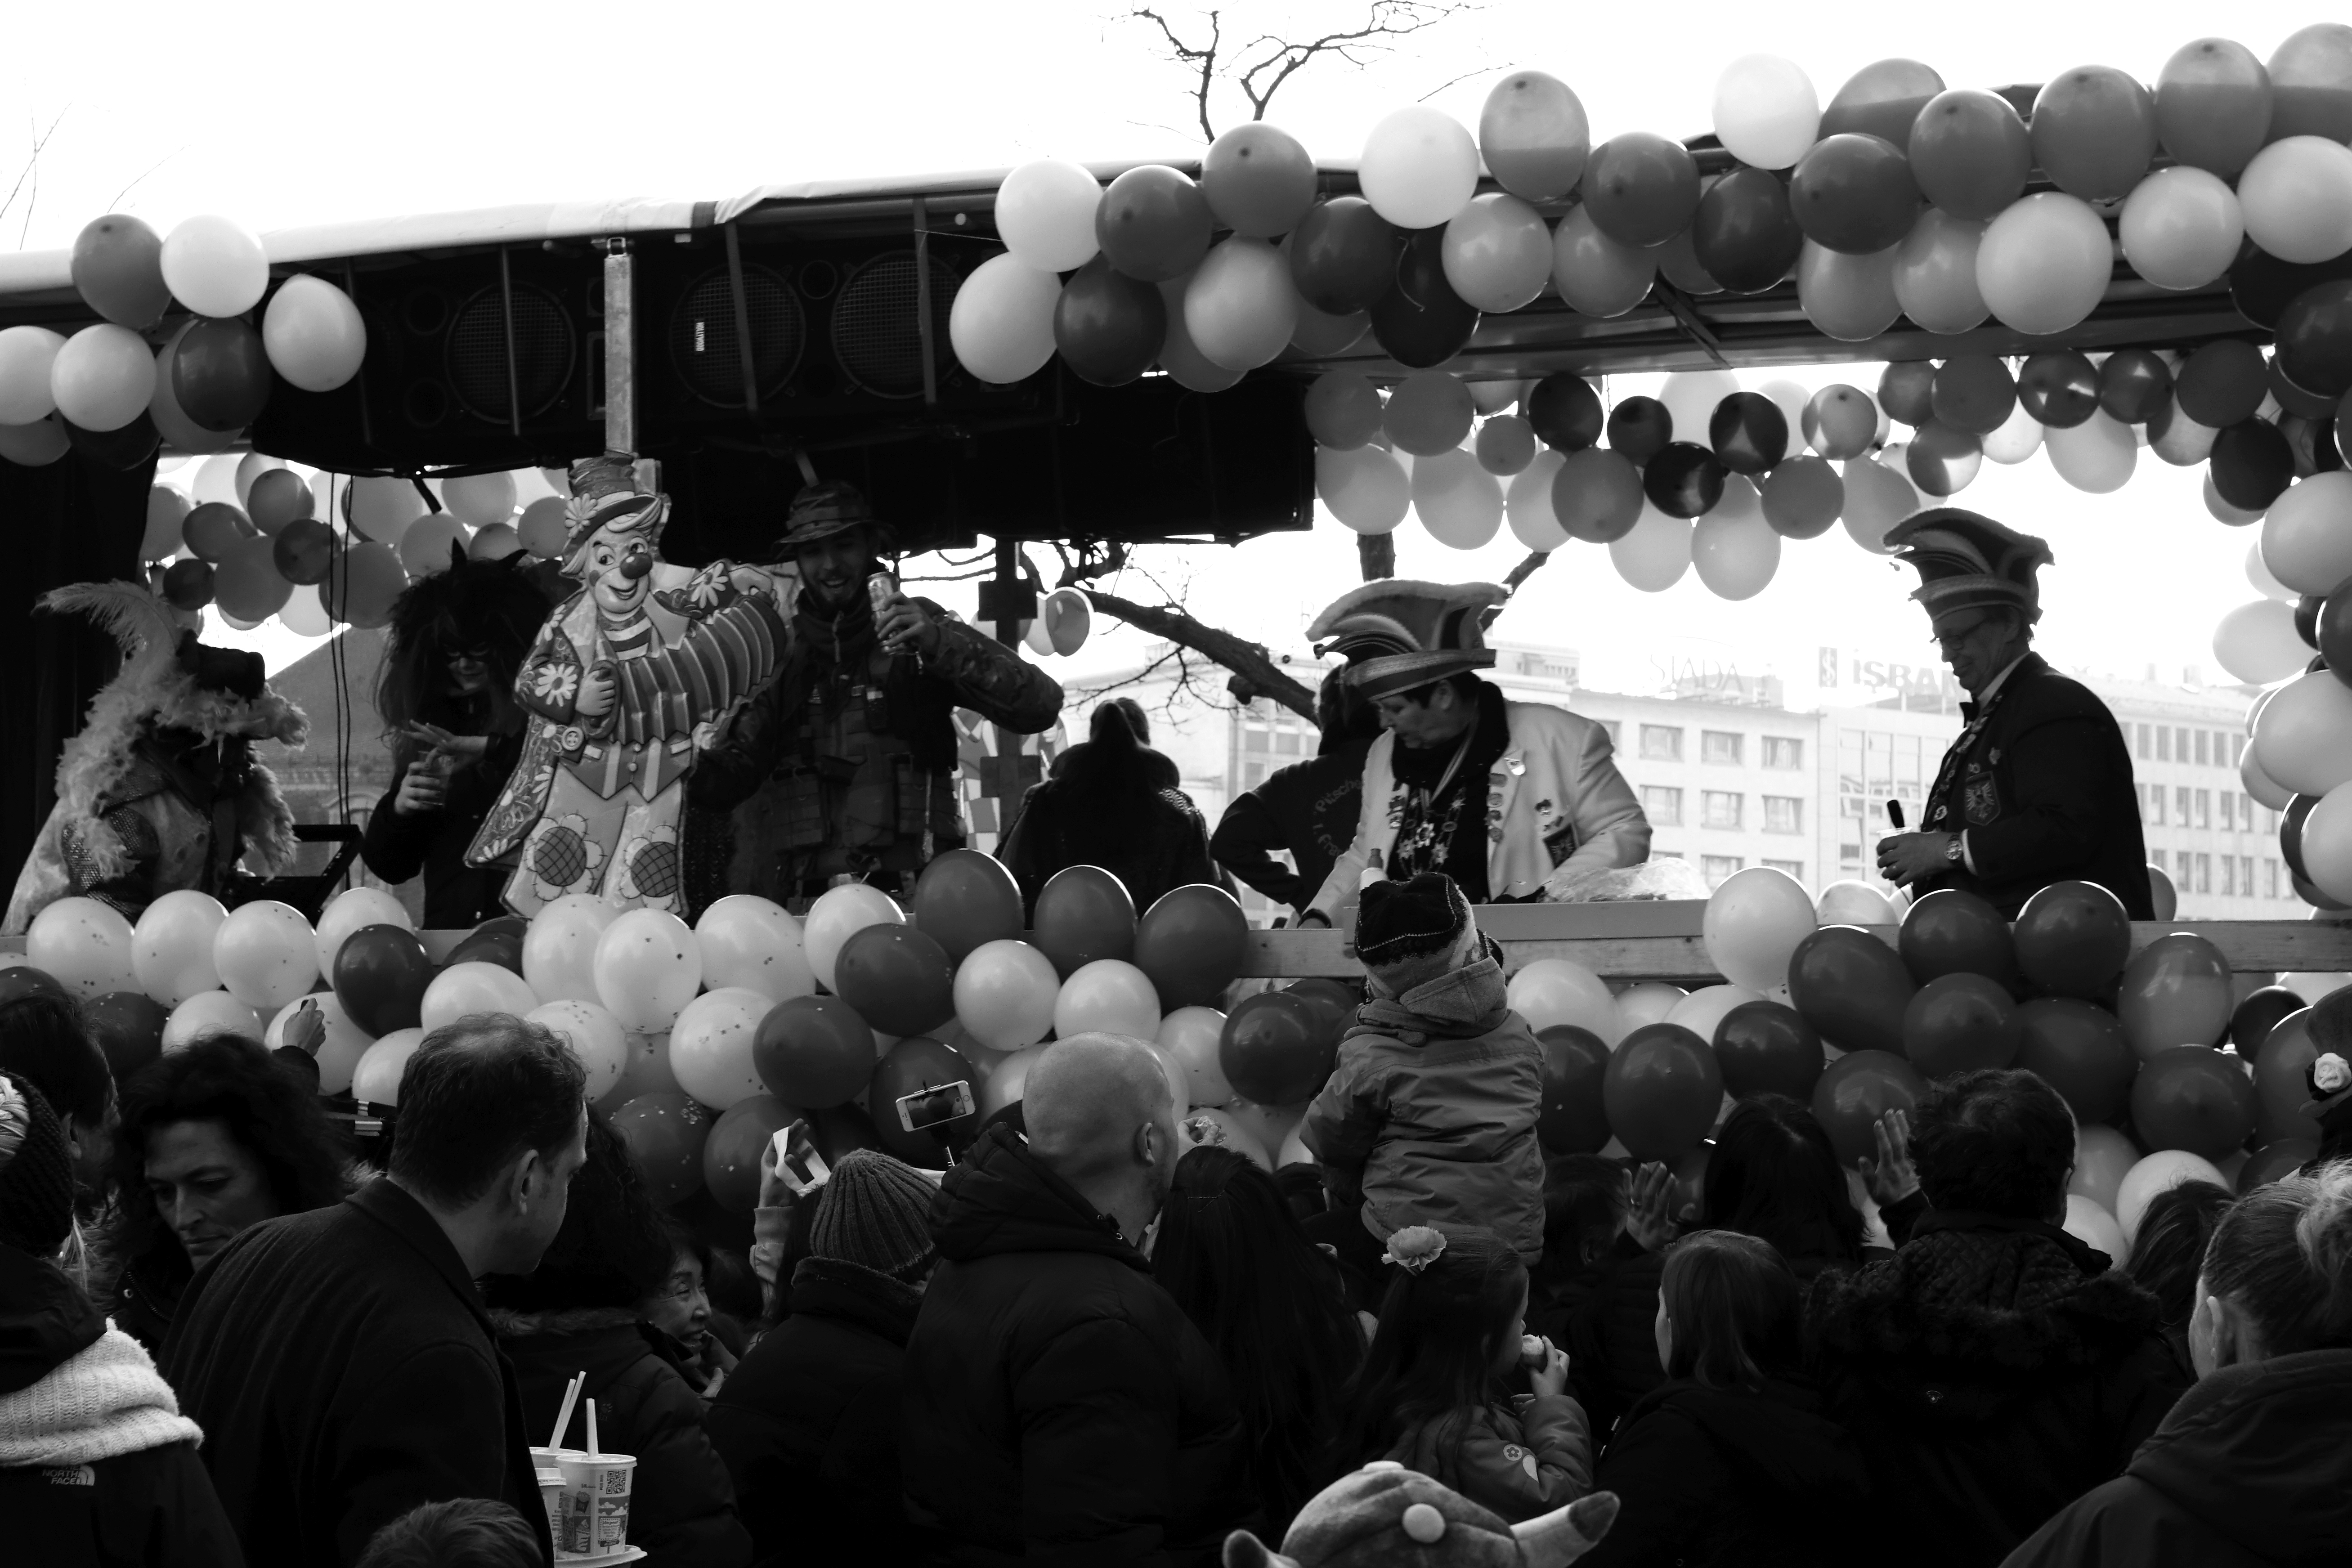
black and white, people, crowd, audience, carnival, black, monochrome, bw, blackandwhite, blackwhite, germany, alemania, allemagne, sw, schwarzweiss, schwarzweis, frankfurtmain, frankfurtammain, frankfurtam, frankfurtamain, germania, hesse, hassia, hessen, frankfurt, fasching, karneval, schwarzweissfotografie, schwarzweisfotografie, corso, faschingsumzug, carnivalcorso, monochrome photography